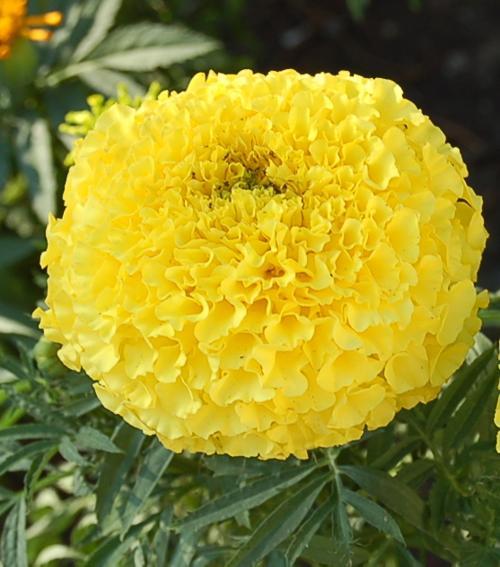
Label: marigold